Gender representation in video games

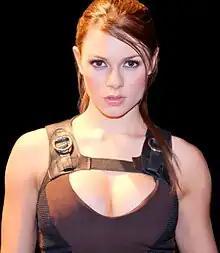
The video game heroine Lara Croft, here portrayed by Alison Carroll, is often used as an example of the sexual objectification of women in games.

The portrayal of women in video games has been the subject of academic study and controversy since the early 1980s. Recurring themes in articles and discussions on the topic include the sexual objectification and sexualization of female characters, done to appeal to a presumed male audience, as well as the degree to which female characters are independent from their male counterparts within the same game. The sexualization of women involves the use of female bodies in a way that renders them the object of a sexual gaze or perception by others; their bodies are objectified, and they are reduced to that of a sex object. Research on exposure to sexualized media representations of women in television and magazines has asked whether it reduces male compassion toward women, and reduces women's perceptions of their desire and suitability for various vocations.